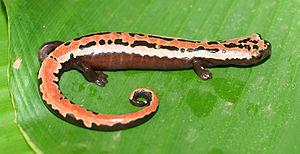
Bolitoglossa mexicana est une espèce d'urodèles de la famille des Plethodontidae.